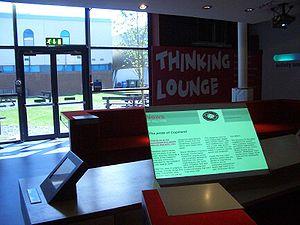
Le site de Sellafield est le principal complexe de la filière électronucléaire britannique. Initialement nommé Windscale, il a été rebaptisé Sellafield à la suite d'un grave accident dans l'un de ses réacteurs nucléaires en 1957. Situé sur la côte de la mer d'Irlande dans le comté de Cumbria au Nord-Ouest de l'Angleterre, il comprend aujourd'hui 400 bâtiments répartis sur 10 km² et emploie environ 10 000 personnes.